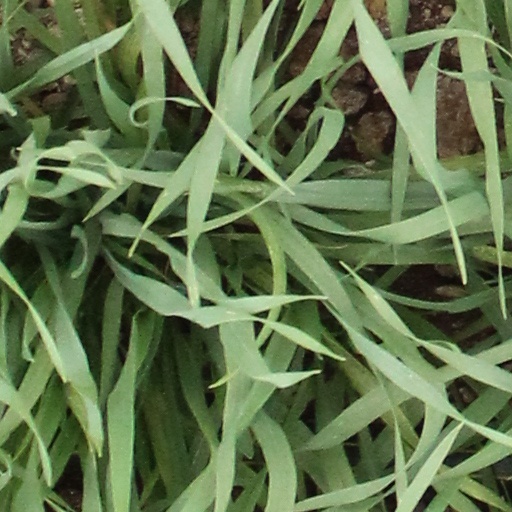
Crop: wheat